Pacifism

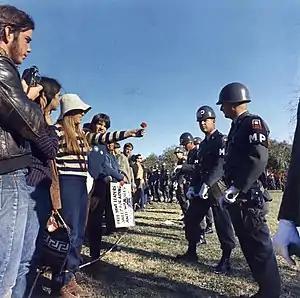
A demonstrator offers a flower to military police at an anti-Vietnam War protest, 1967.

The British Labour Party had a strong pacifist wing in the early 1930s, and between 1931 and 1935 it was led by George Lansbury, a Christian pacifist who later chaired the No More War Movement and was president of the PPU. The 1933 annual conference resolved unanimously to "pledge itself to take no part in war". Researcher Richard Toye writes that "Labour's official position, however, although based on the aspiration towards a world socialist commonwealth and the outlawing of war, did not imply a renunciation of force under all circumstances, but rather support for the ill-defined concept of 'collective security' under the League of Nations. At the same time, on the party's left, Stafford Cripps's small but vocal Socialist League opposed the official policy, on the non-pacifist ground that the League of Nations was 'nothing but the tool of the satiated imperialist powers'."